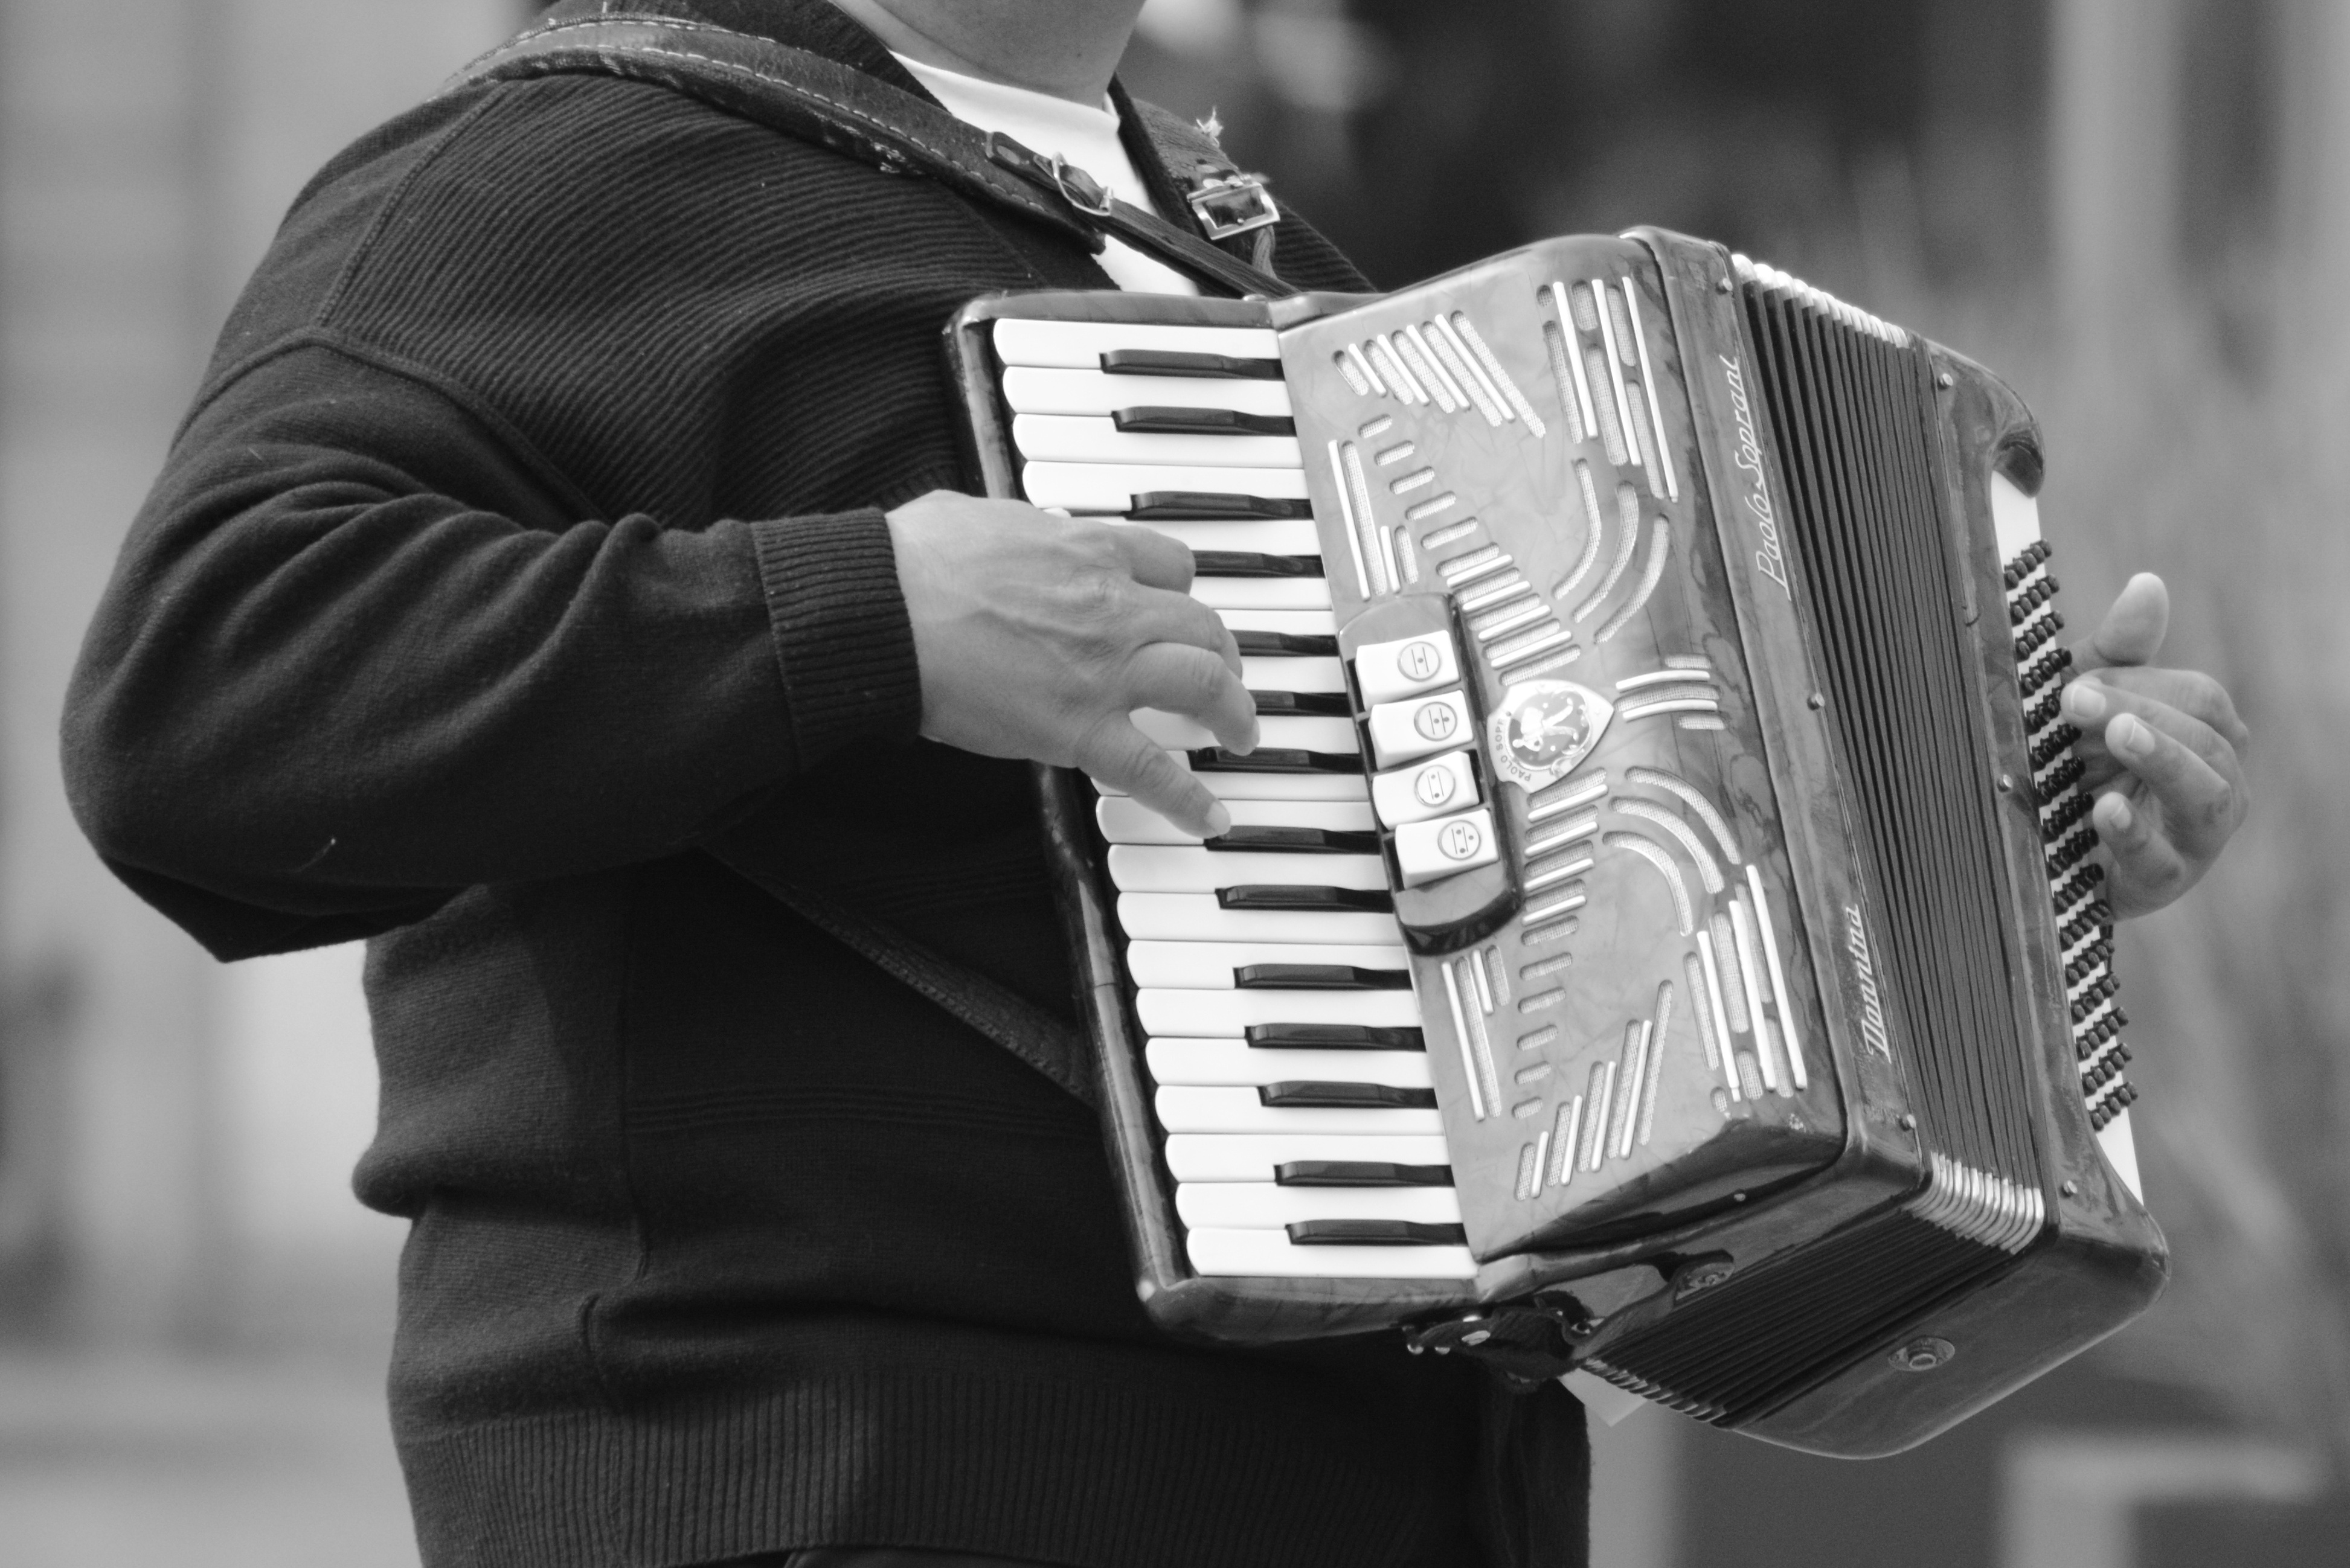
music, black and white, white, play, instrument, black, monochrome, musical instrument, keys, harmonica, accordion, wind instrument, monochrome photography, folk instrument